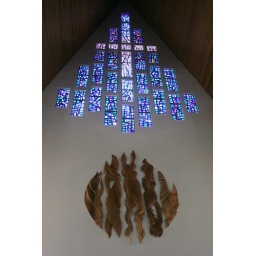
The chapel (of the Methodist College) was an amazing looking building, and this was the stained glass window over the altar.